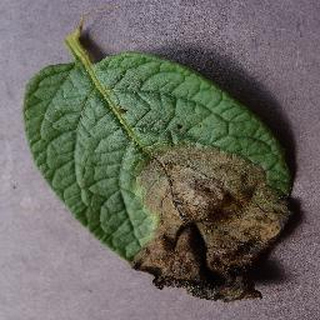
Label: potato_late_blight